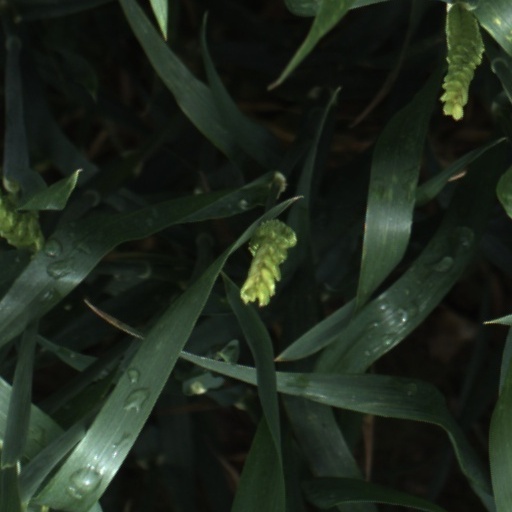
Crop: wheat